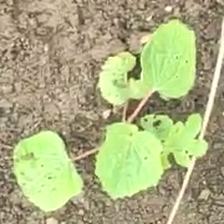
Weed species: Little_Mallow(Malva parviflora)